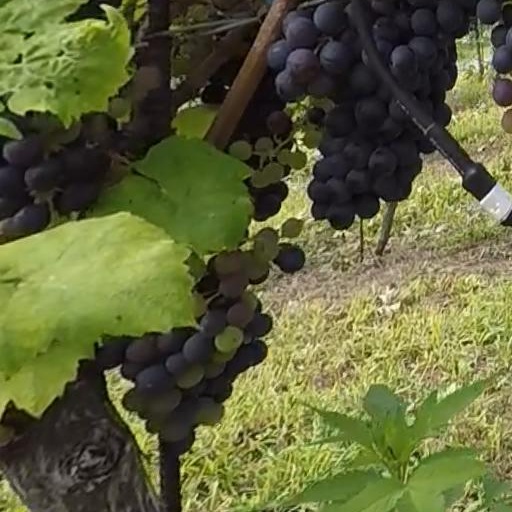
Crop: grape